Maryville Academy

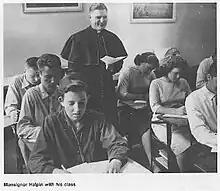
Monsignor Halpin with his class, including Jack Baker as a 15-year-old orphan and student, 1957

Maryville Academy is a child care organization rooted in Catholic teaching. Located in Des Plaines, Illinois, Maryville was founded in 1883.